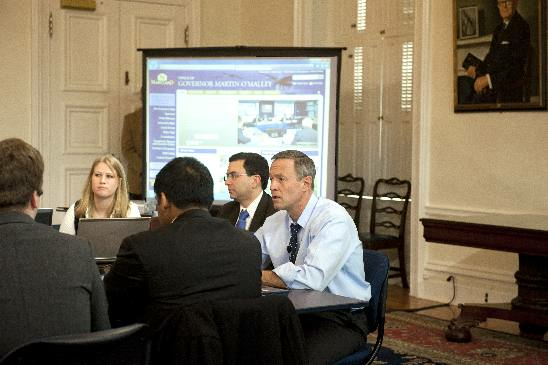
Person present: Yes